Godfrey McHugh

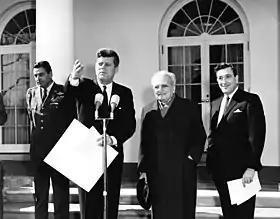
Brig Gen McHugh (far left) is present for the 1963 award of the National Medal of Science to Theodore von Kármán.

He became Air Force Aide to President Kennedy and was promoted to Brigadier General in 1961. As military aide to the President, his duties included supervising Air Force One. He very often rode in the middle of the front seat of the Presidential State Car while transporting the President. While he was in Dallas, Texas during the John F. Kennedy assassination, McHugh was moved farther back in the motorcade that day rather than riding in the President's car. He was present at Parkland Memorial Hospital as doctors attempted to save the President’s life.